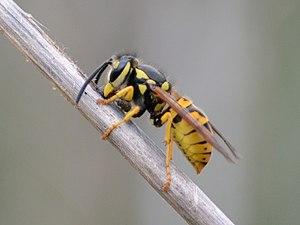
The Simpsons: Hit and Run est un jeu vidéo de course et d'action-aventure basé sur la série d'animation américaine Les Simpson. Le jeu est développé par Radical Entertainment, distribué par Fox Interactive et édité par Vivendi Games en Amérique du Nord et par Sierra Entertainment dans le reste du monde. Il sort en 2003 sur GameCube, PlayStation 2, Xbox et Microsoft Windows. L'histoire et les dialogues du jeu sont développés par des scénaristes des Simpson, et les voix des personnages sont celles de la distribution habituelle de la série.